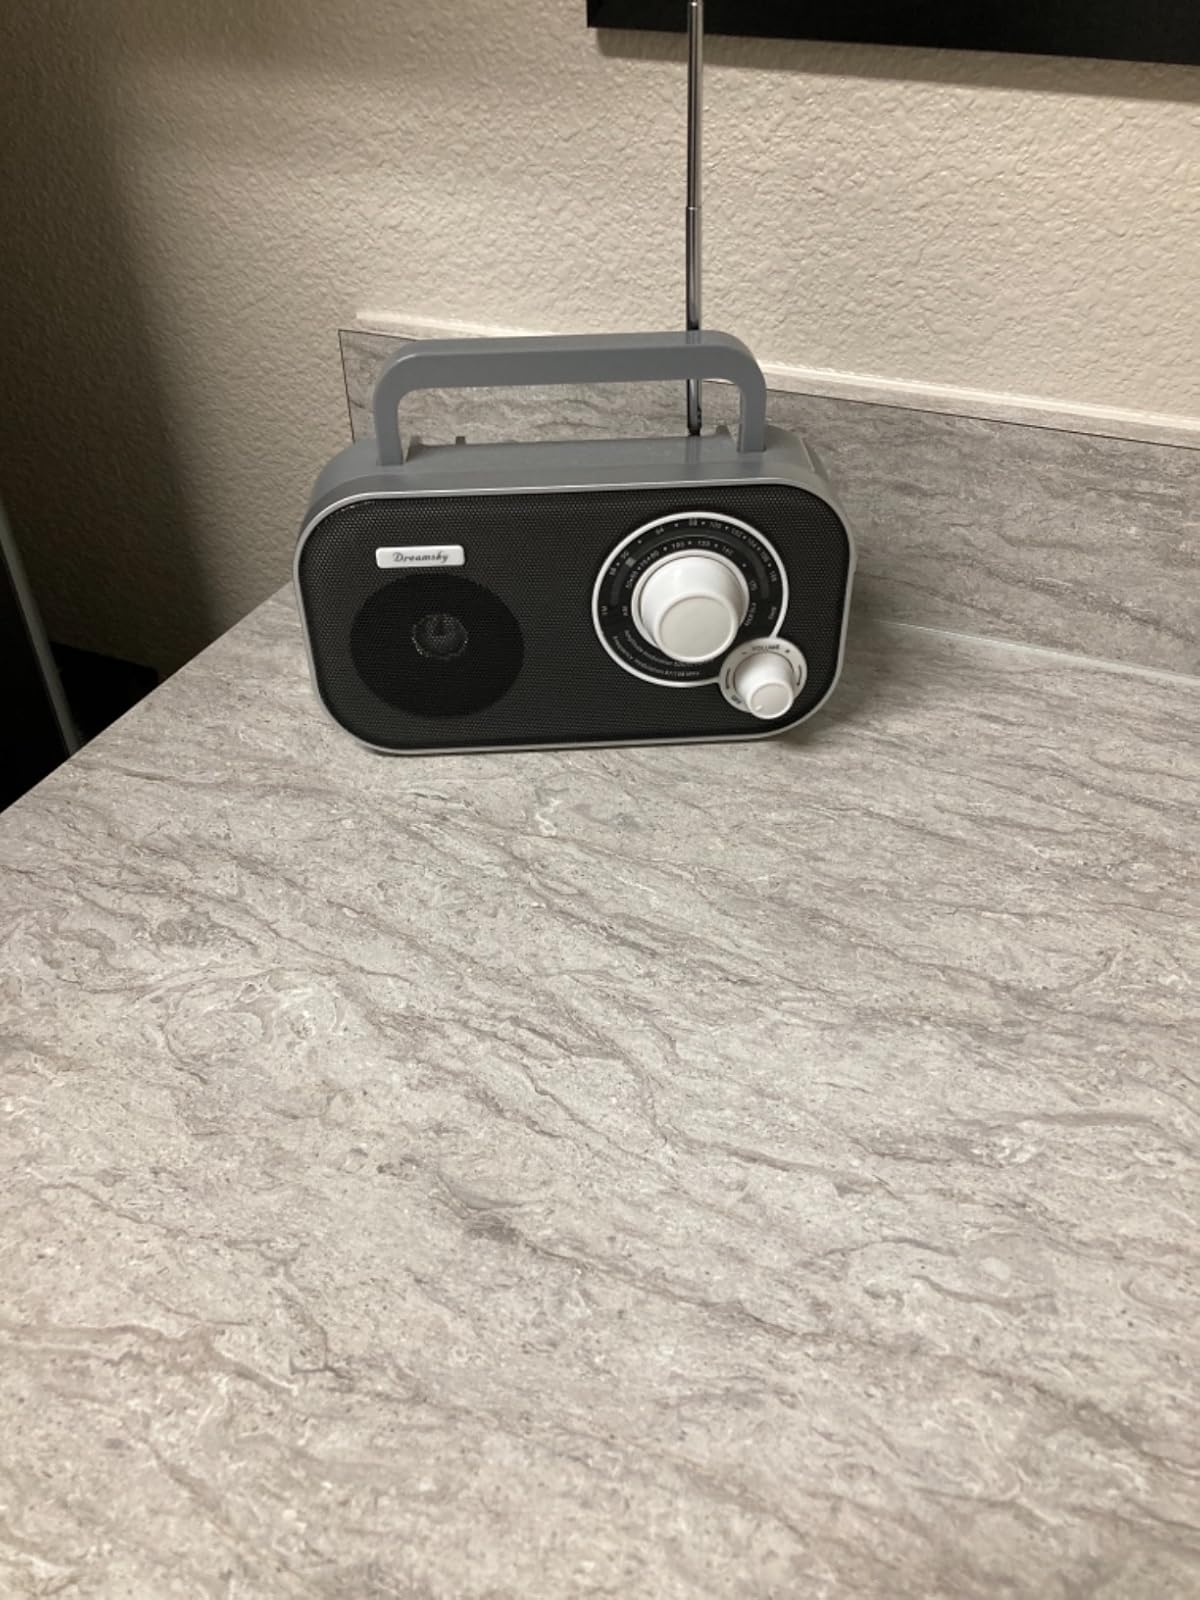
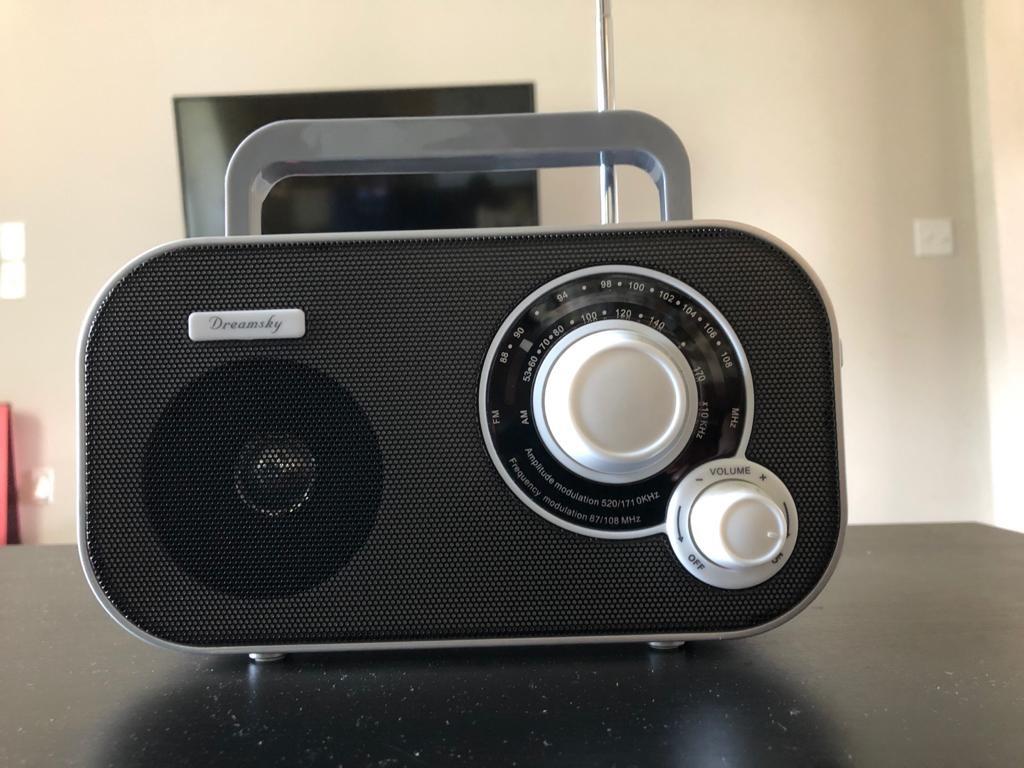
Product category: radio
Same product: yes